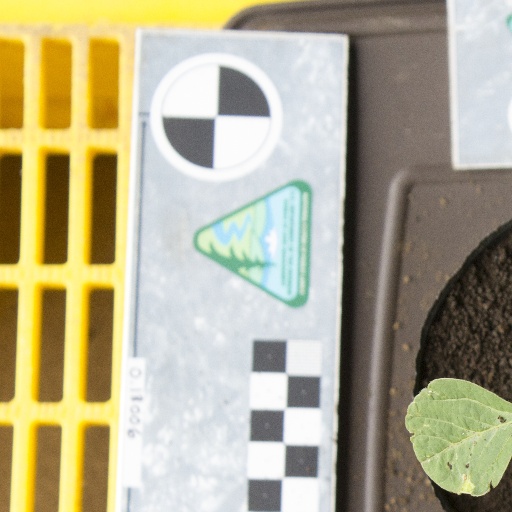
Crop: soybean